Waltham, Massachusetts

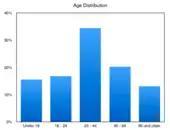
Age Distribution

The median income for a household was $95,851, and per capita was $44,977. In 2020, 9.2% of the population and 5% of families lived below the poverty line. 11.7% of those under 18 and 8.45% of those 65 and older lived below the poverty line.